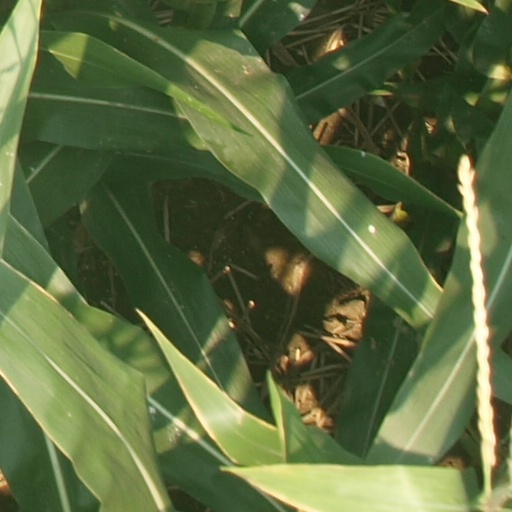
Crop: maize; corn